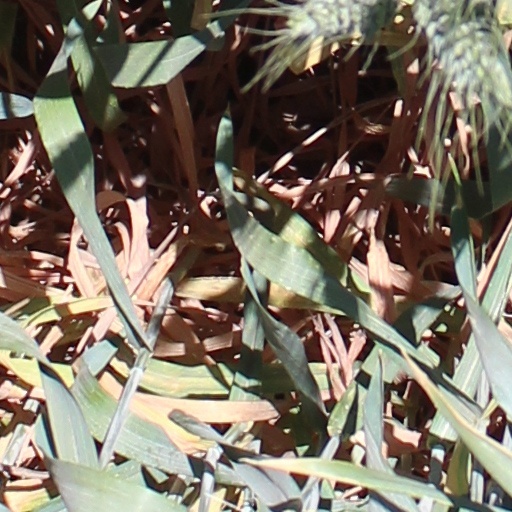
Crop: wheat